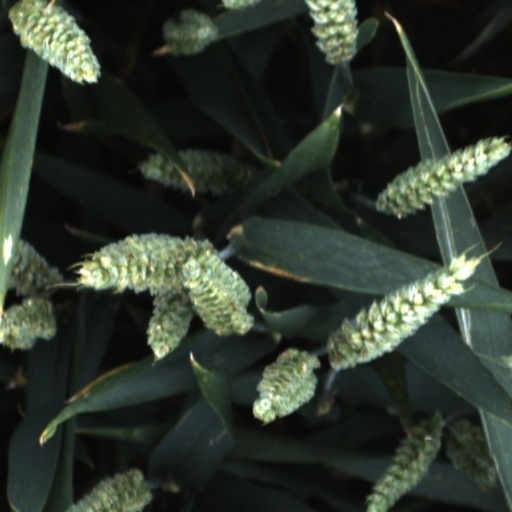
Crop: wheat